A Grande Arte

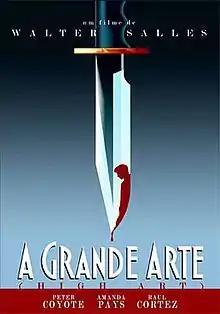
DVD cover

A Grande Arte (in English, "The Great Art"; US title: Exposure), is a 1991 Brazilian movie directed by Walter Salles Jr. and starring Peter Coyote. Loosely based on the book "A Grande Arte" by Brazilian Rubem Fonseca, it is one of the first theatrical works of Salles Jr. The cast includes Brazilian and international stars such as Coyote, Tchéky Karyo and Amanda Pays.